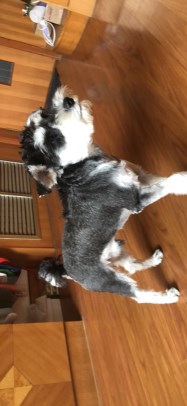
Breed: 2342-n000102-miniature_schnauzer